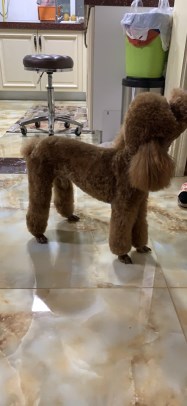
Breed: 7449-n000128-teddy